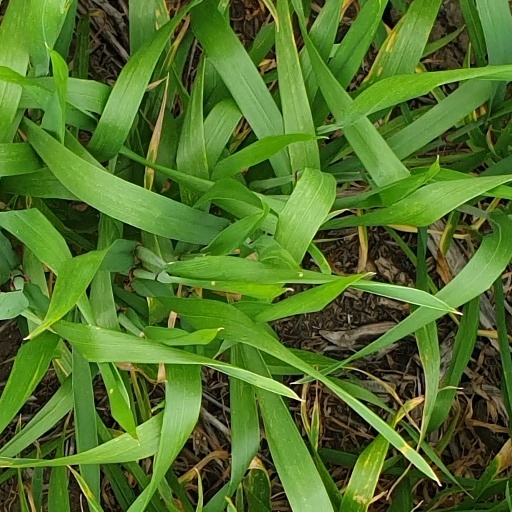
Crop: wheat